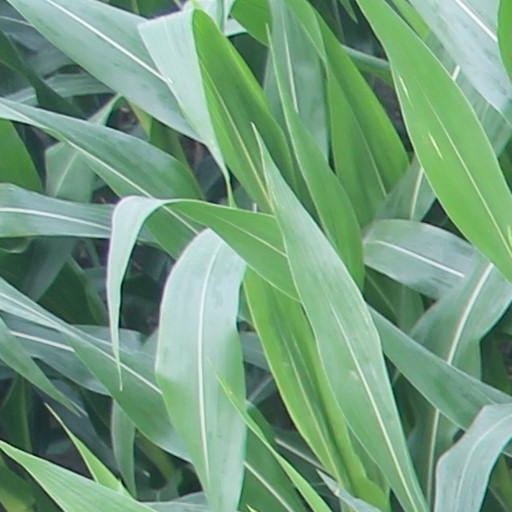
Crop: maize; corn